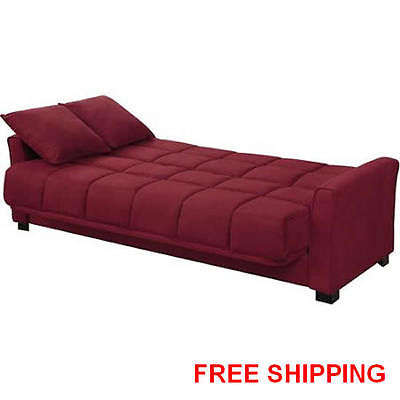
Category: sofa